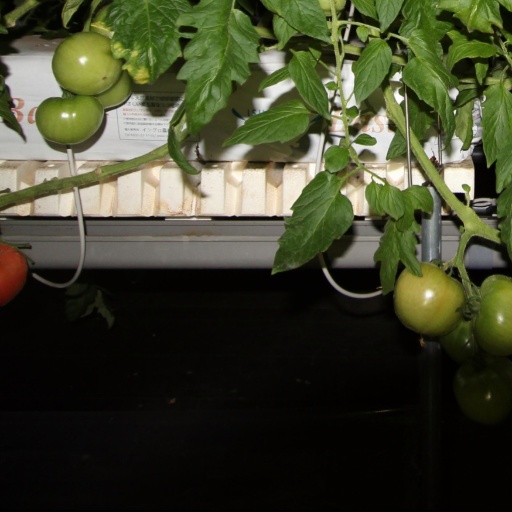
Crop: tomato